Those Happy Years

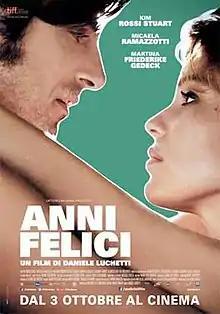
Film poster

Those Happy Years is a 2013 Italian drama film directed by Daniele Luchetti. It was screened in the Special Presentation section at the 2013 Toronto International Film Festival.